Edition notice

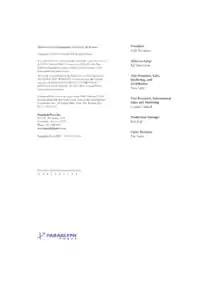
Edition notice page of "Open Source Development with CVS" 3rd Edition, by Karl Fogel and Moshe Bar, published by Paraglyph Press, 2004.

The edition notice (or copyright page) is the page in a book containing information about the current edition, usually on the back of the title page. It often contains a copyright notice, legal notices, publication information, printing history, cataloguing information from a national library, and an ISBN that uniquely identifies the work.